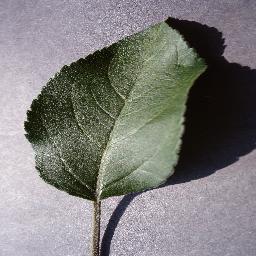
Label: Apple___healthy